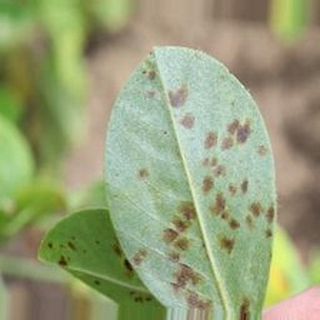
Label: groundnut_rust